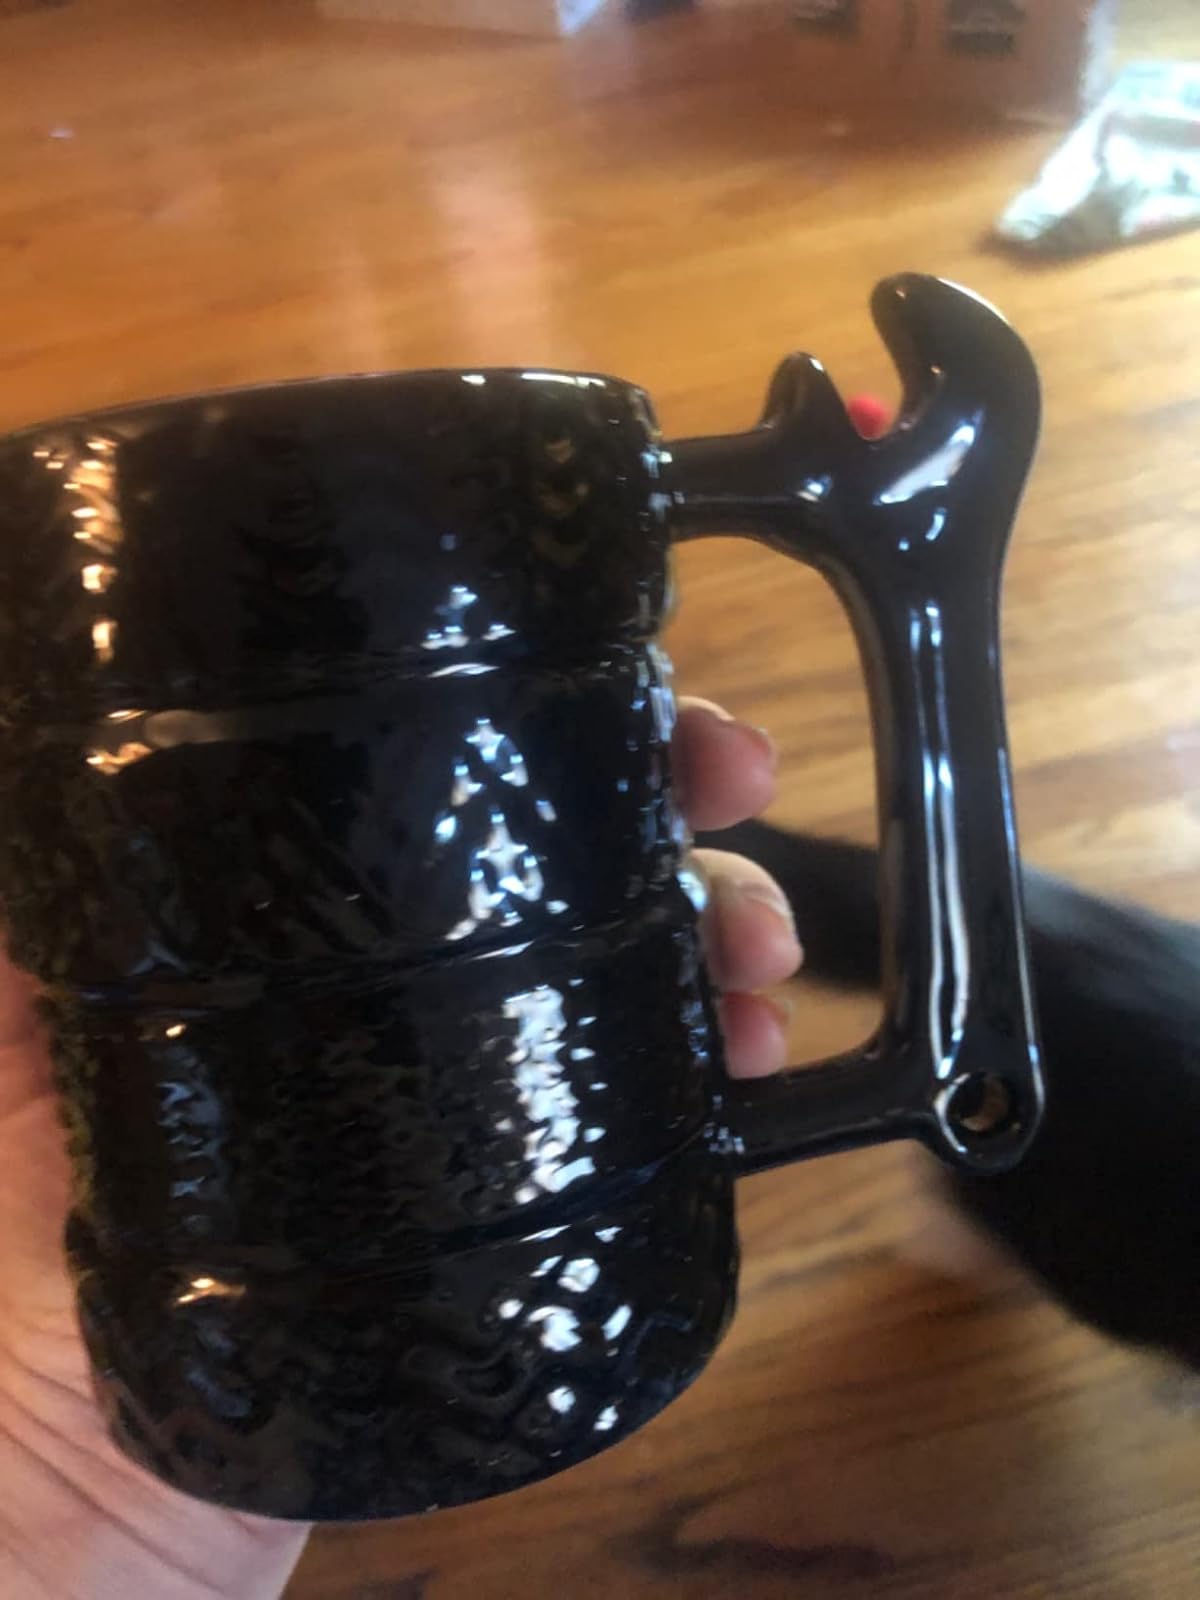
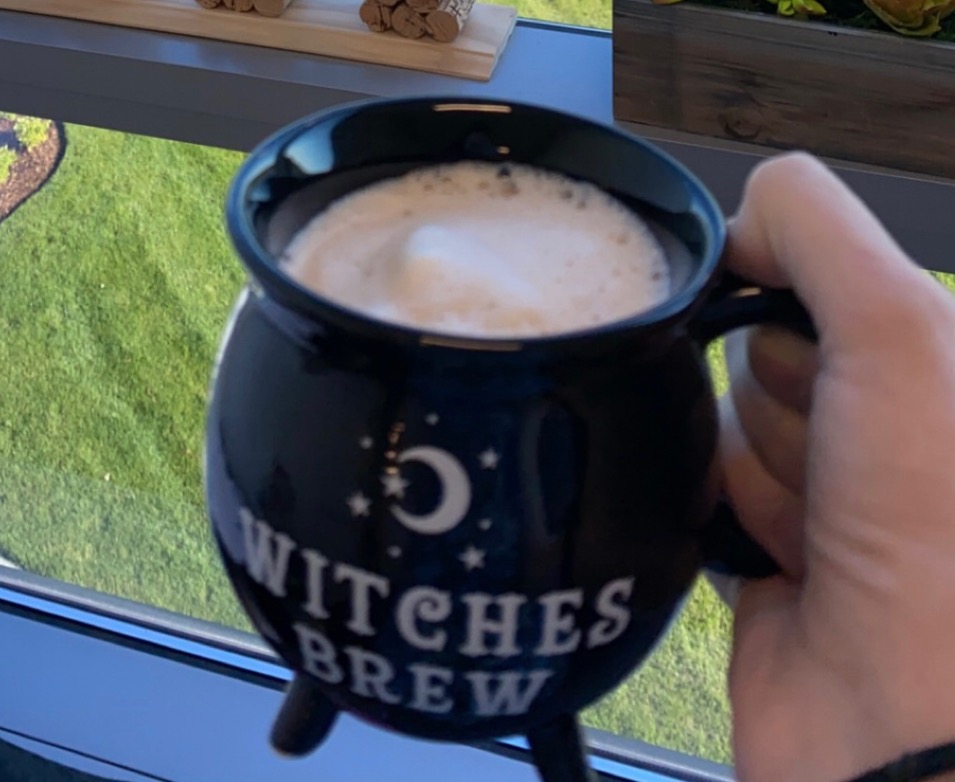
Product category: items_mug
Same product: no